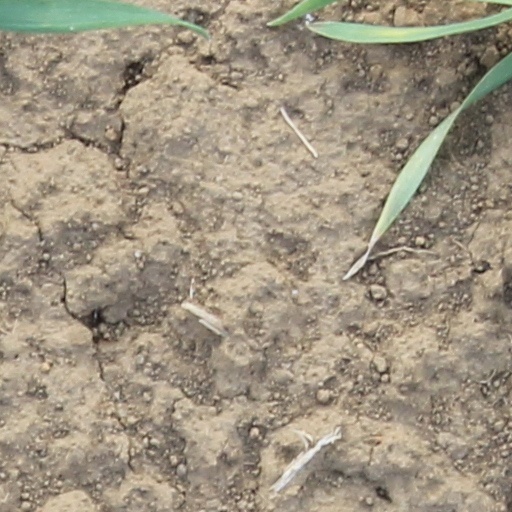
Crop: wheat